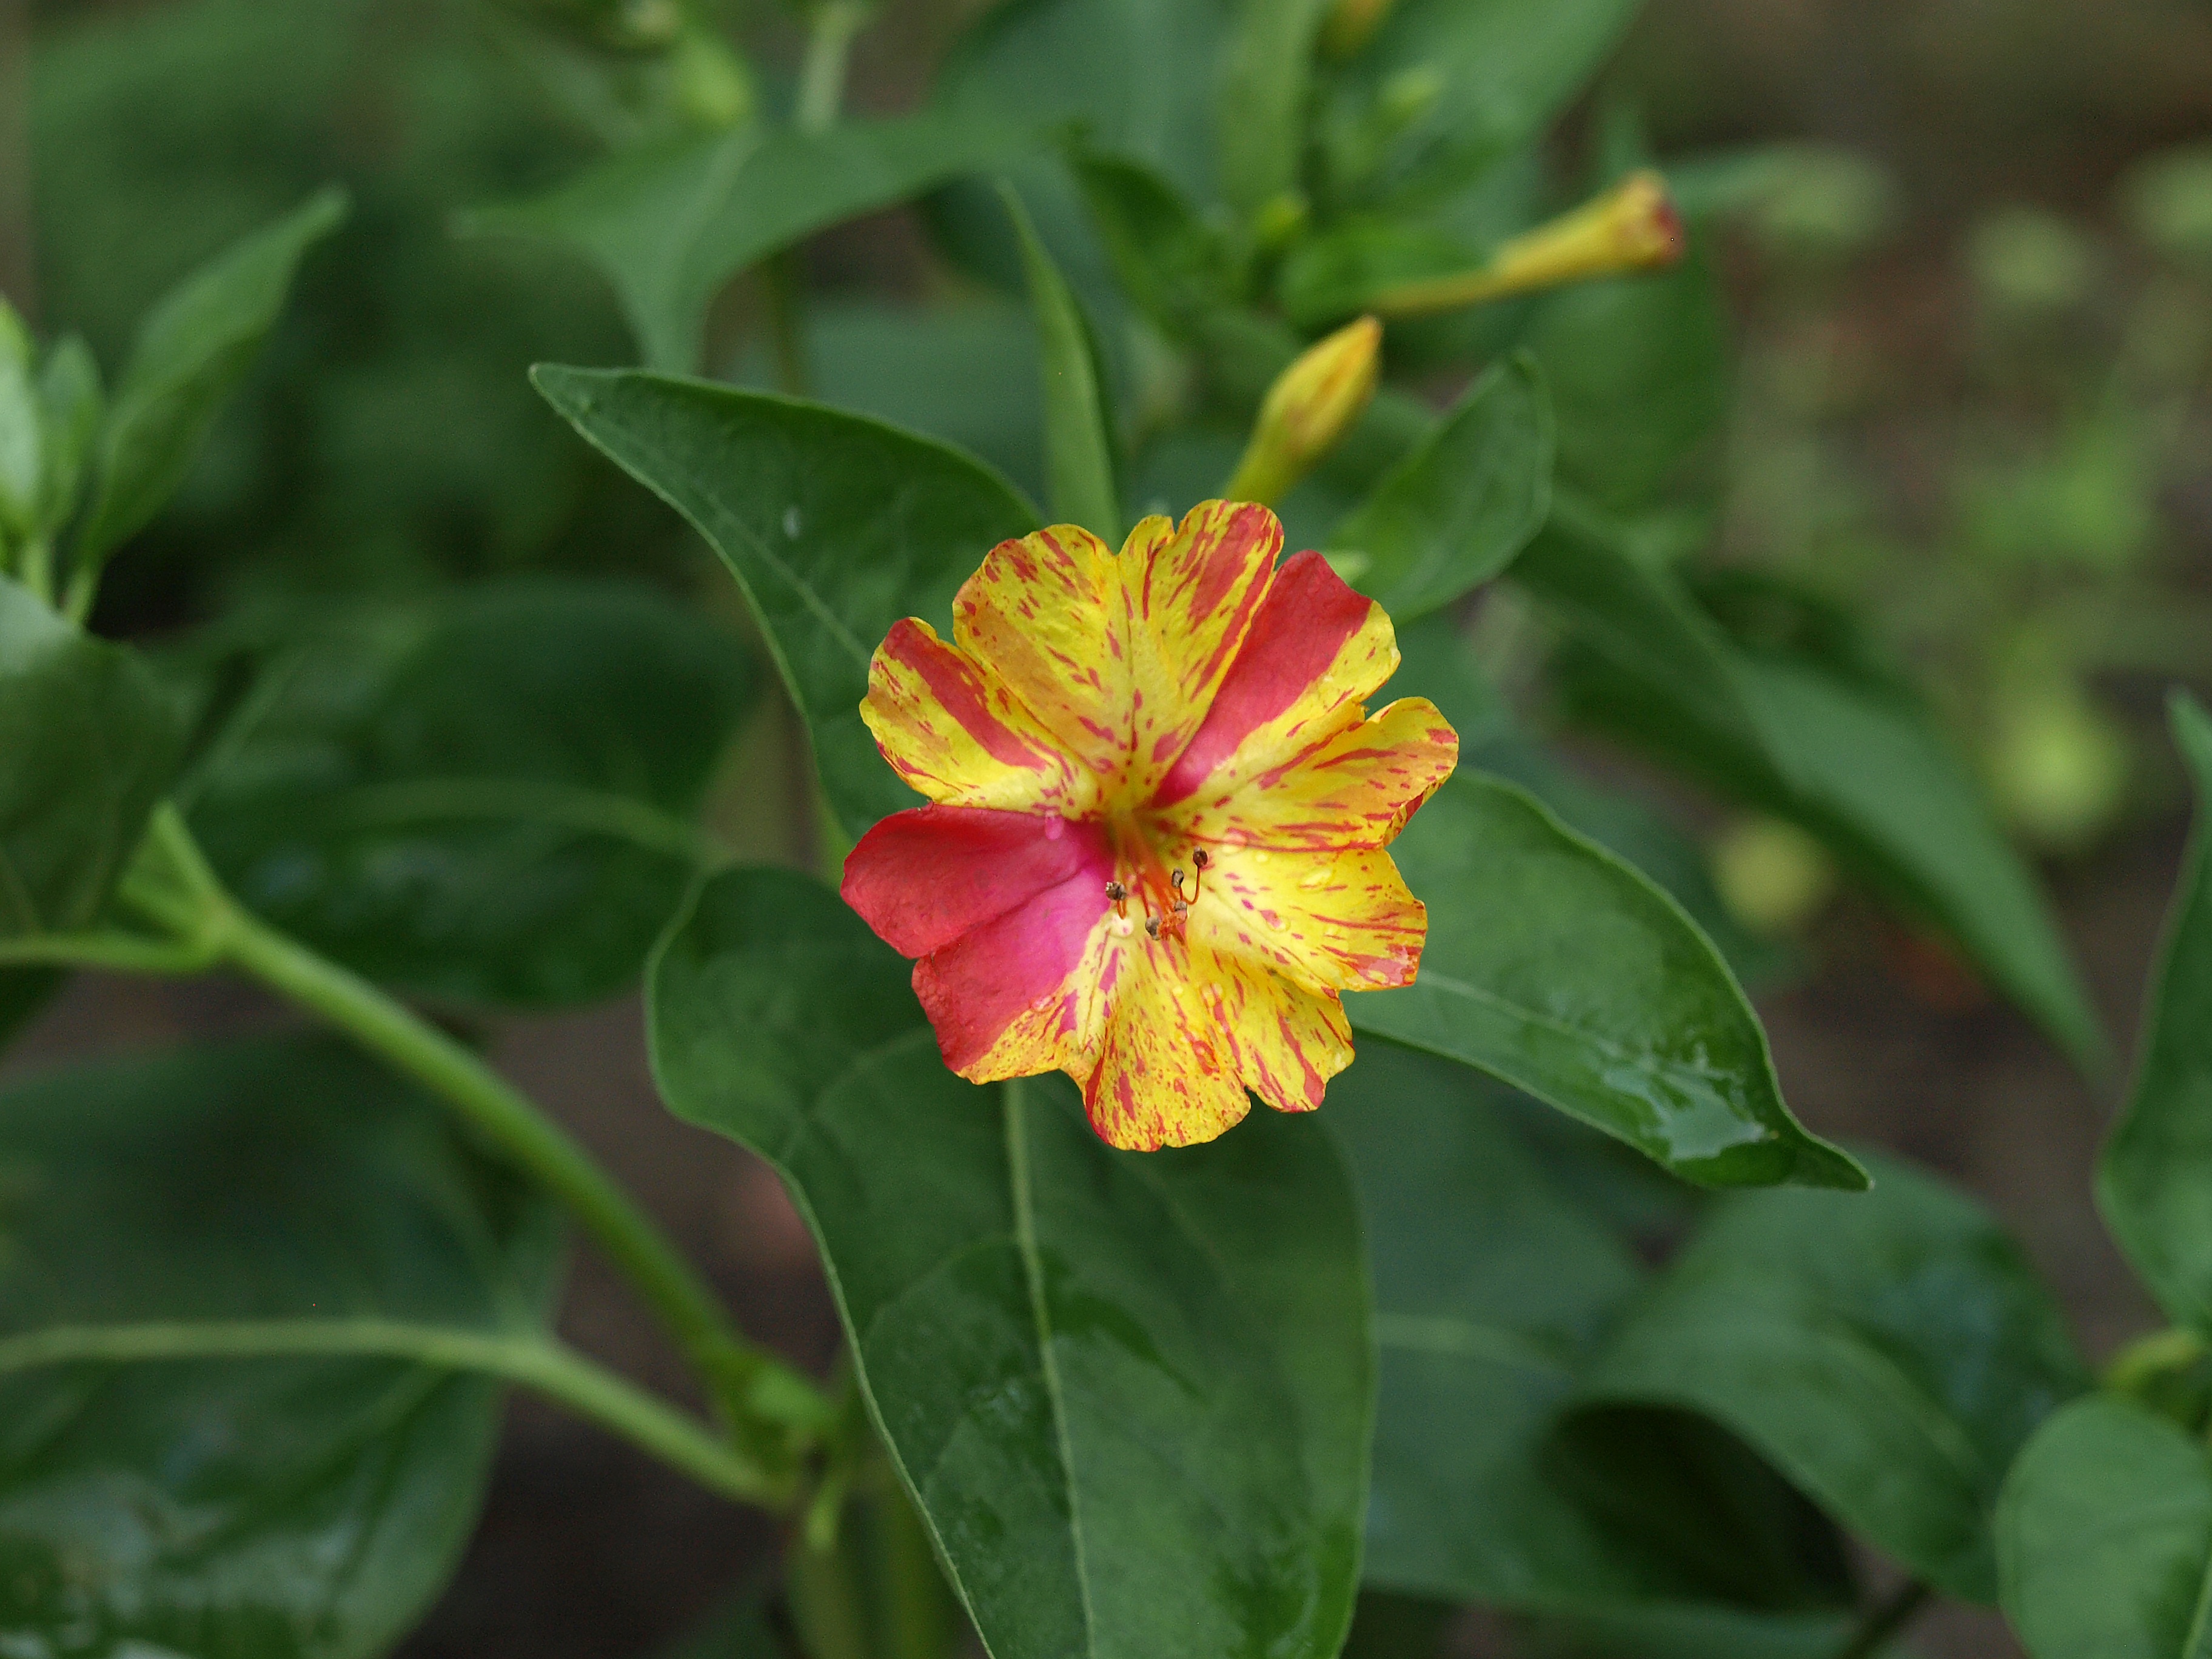
nature, plant, flower, botany, garden, flora, wildflower, flowers, hibiscus, flowering, flowering plant, a garden plant, the plot, mirabilis, mirabilis jalapa, land plant, four o clocks, four o clock flower